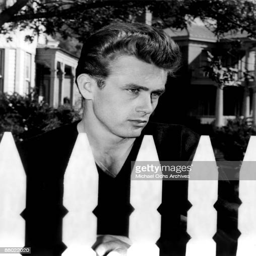
actor poses for a photo on the set of the film